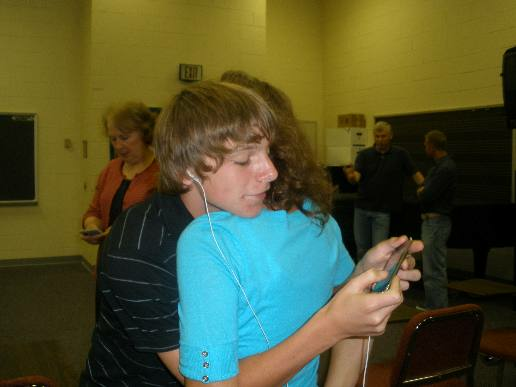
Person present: Yes